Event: Nepal Earthquake
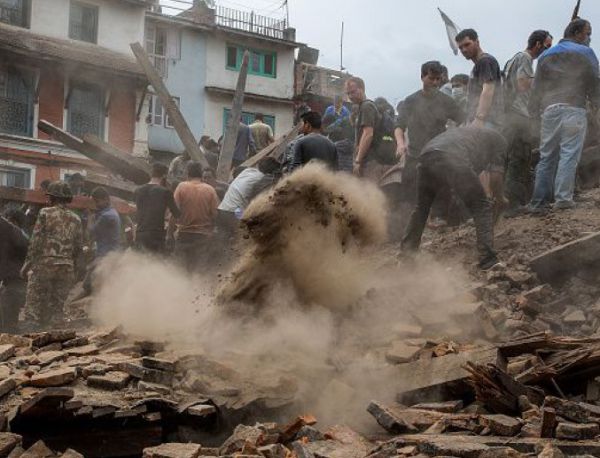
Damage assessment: damage